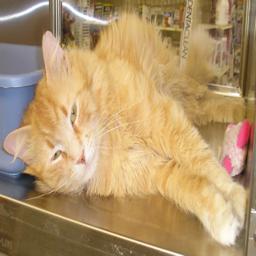
Animal: cats